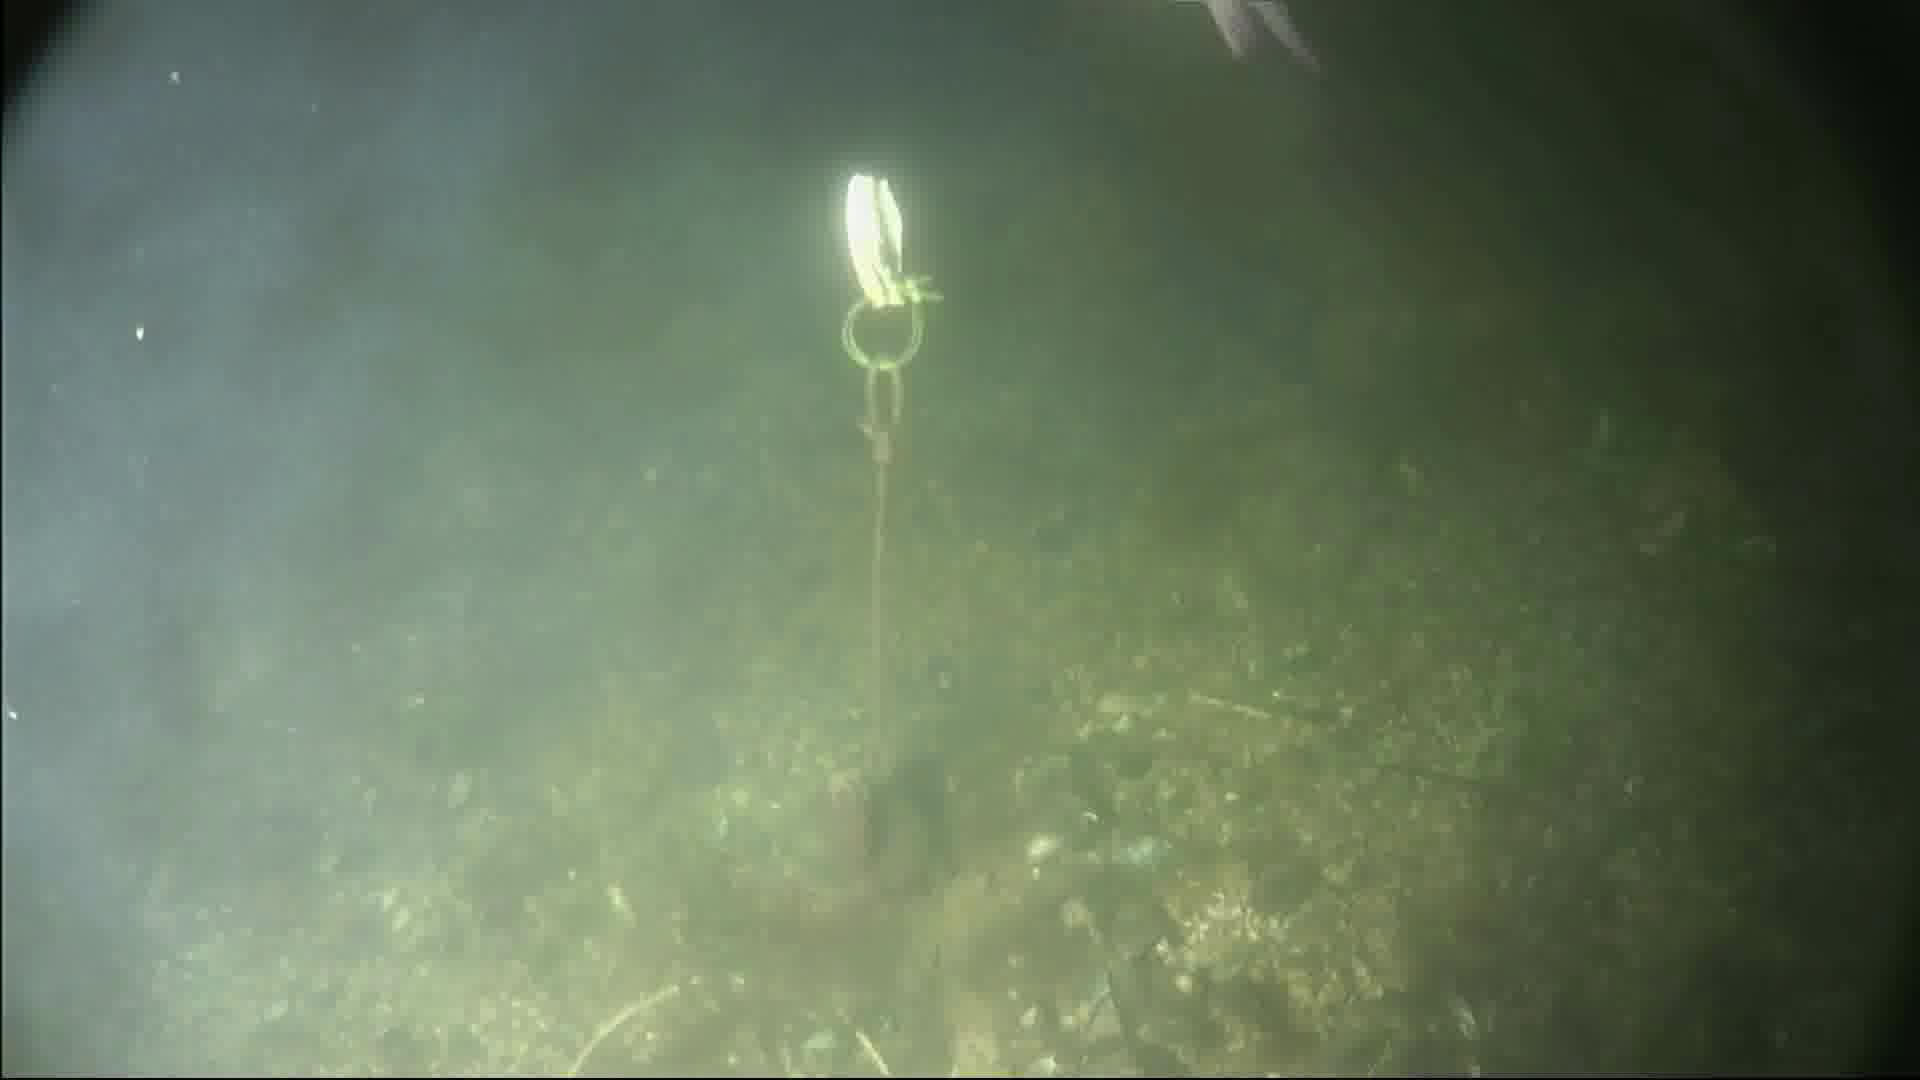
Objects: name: fish
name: crab